Charles Garland (philanthropist)

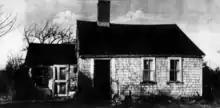
"April Farm", Mass. (1922)

After his separation from his wife, Garland established two successive agricultural communes, or "colonies of idealists", both named April Farm. The first April Farm, in which Garland lived from January 1922, was at North Carver, Massachusetts.